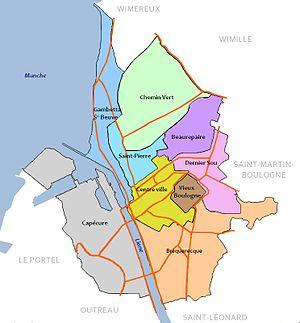
Les quartiers et les grands axes de Boulogne-sur-Mer
Boulogne-sur-Mer est une commune française, sous-préfecture du département du Pas-de-Calais en région Hauts-de-France. Ses habitants sont appelés les Boulonnais.